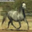
Label: horse